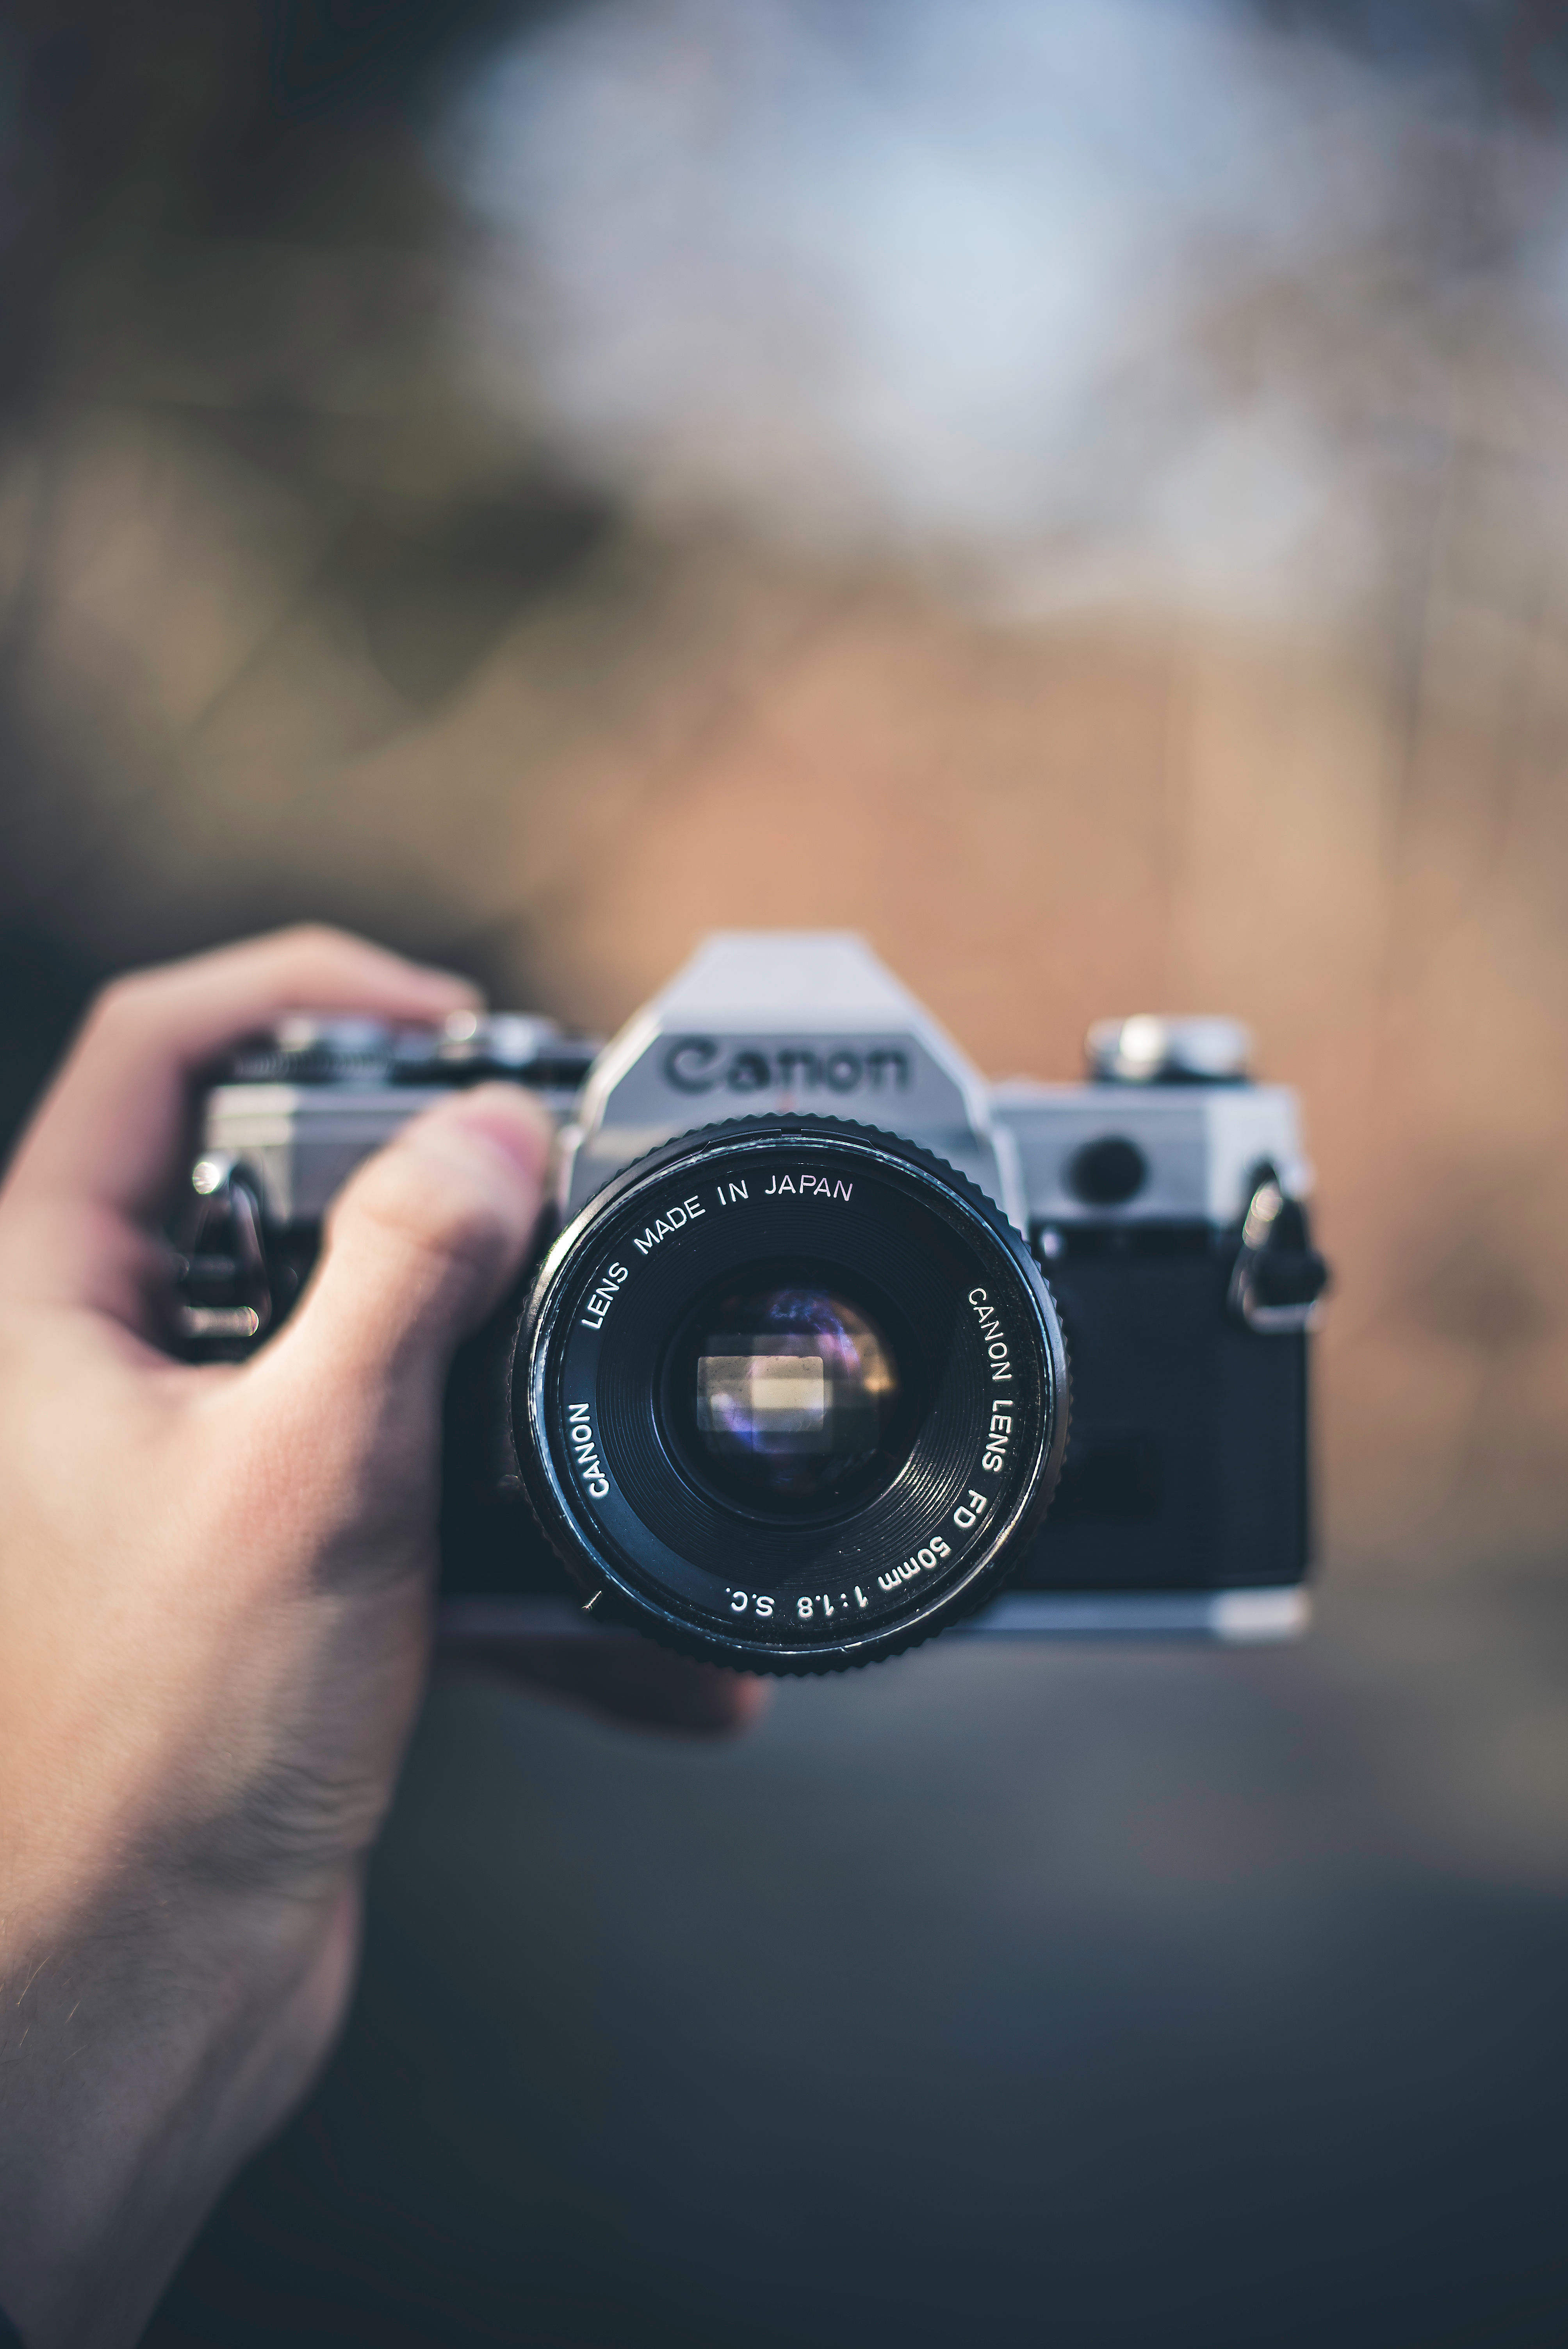
hand, camera, photography, blue, close up, reflex camera, digital camera, photograph, macro photography, digital slr, single lens reflex camera, cameras optics, mirrorless interchangeable lens camera